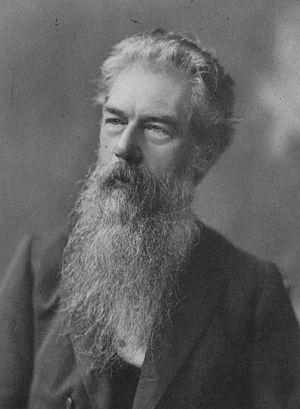
Norman Selfe, né le 9 décembre 1839 à Teddington et mort le 15 octobre 1911 à Sydney, est un ingénieur civil, architecte naval et inventeur australien.